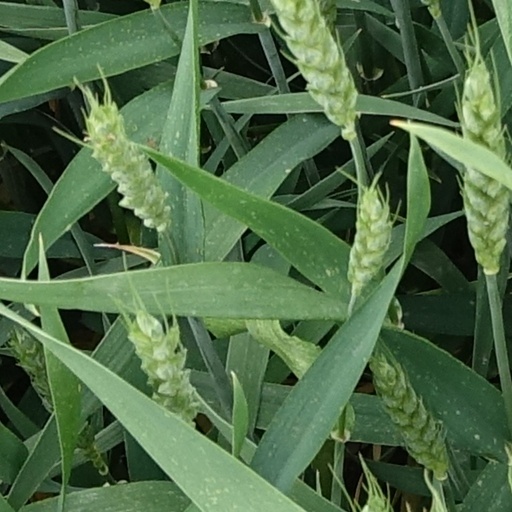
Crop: wheat